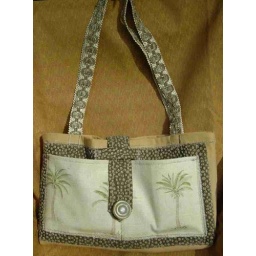
Palm tree tote bag made by Toots